Tim Healy (actor)

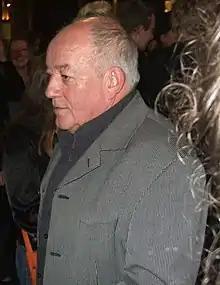
Healy in 2007

Timothy Malcolm Healy (born 29 January 1952) is an English actor. He played Dennis Patterson in the comedy-drama series "Auf Wiedersehen, Pet" (1983–2004), Lesley Conroy in the sitcom "Benidorm" (2009–2018), and Gastric in the comedy series "Still Open All Hours" (2014–2019).